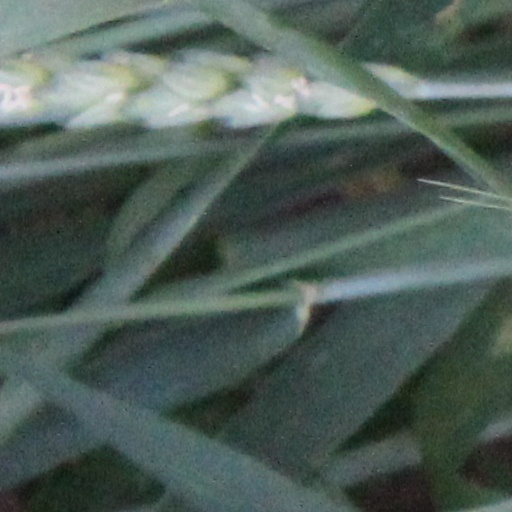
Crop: wheat